MAP Wine and Brandy Factory

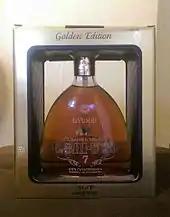
"Gyumri", 7 years old premium cognac

Currently, the factory produces wine, fruit wine and Armenian brandy.